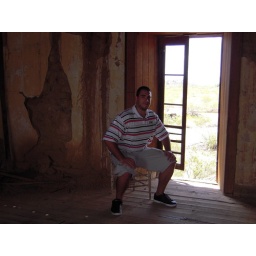
I was afraid to really sit on this in fear that the chair and subsequently house would collapse.